A Heist with Markiplier

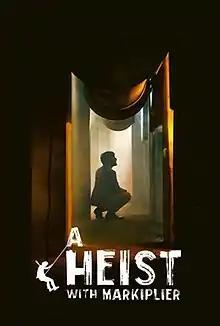
Release poster

A Heist with Markiplier is a 2019 interactive comedy film written and directed by Mark Fischbach, better known by his online pseudonym Markiplier. The film stars Fischbach, as well as Rosanna Pansino, Matthew Patrick, and Chance Morris in major roles. It follows Fischbach on a heist with his assistant (the audience's POV) that goes wrong. If a part of the special is continuous, two end cards will direct viewers to different endings, of which there are 31.